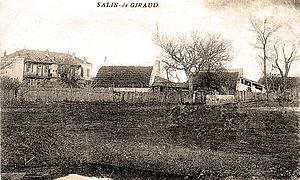
Deux cabanes d'ouvriers sauniers, au début du XXe siècle, à Salin-de-Giraud, dans les Bouches-du-Rhône
Salin-de-Giraud est un village situé sur le territoire de la commune d'Arles dans les Bouches-du-Rhône, à près de 40 kilomètres du centre-ville d'Arles.